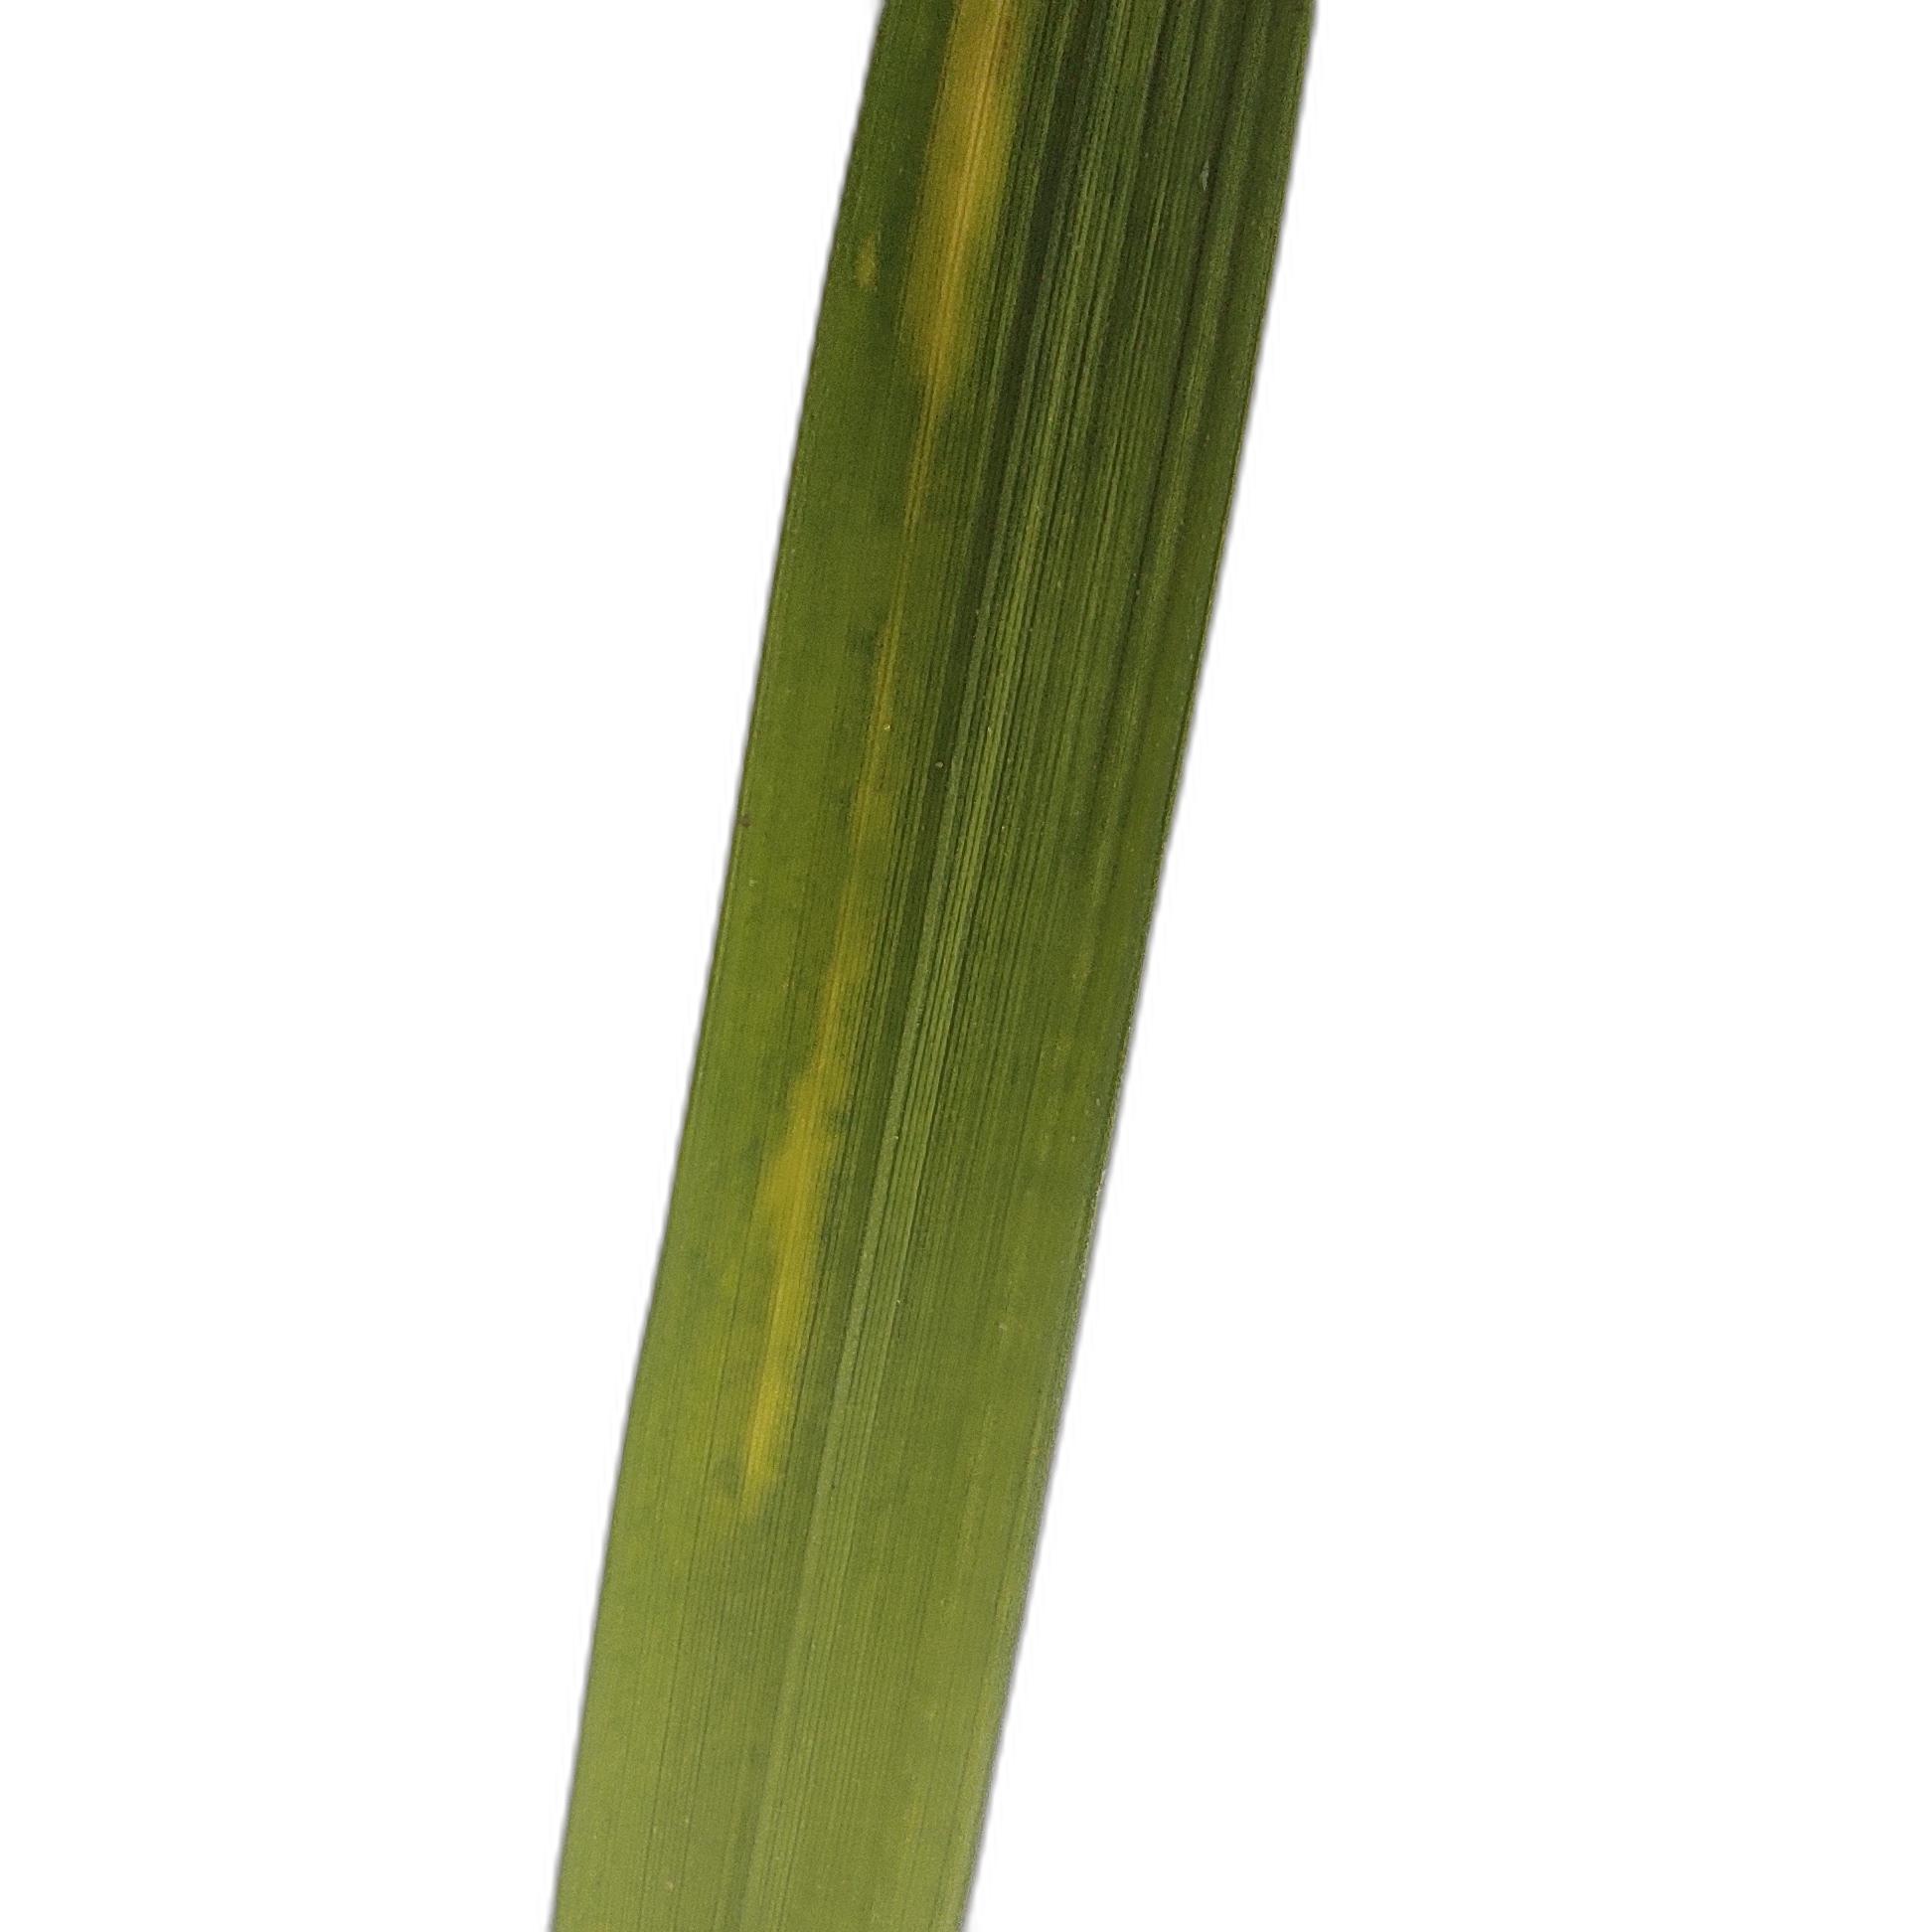
Label: Rice Tungro